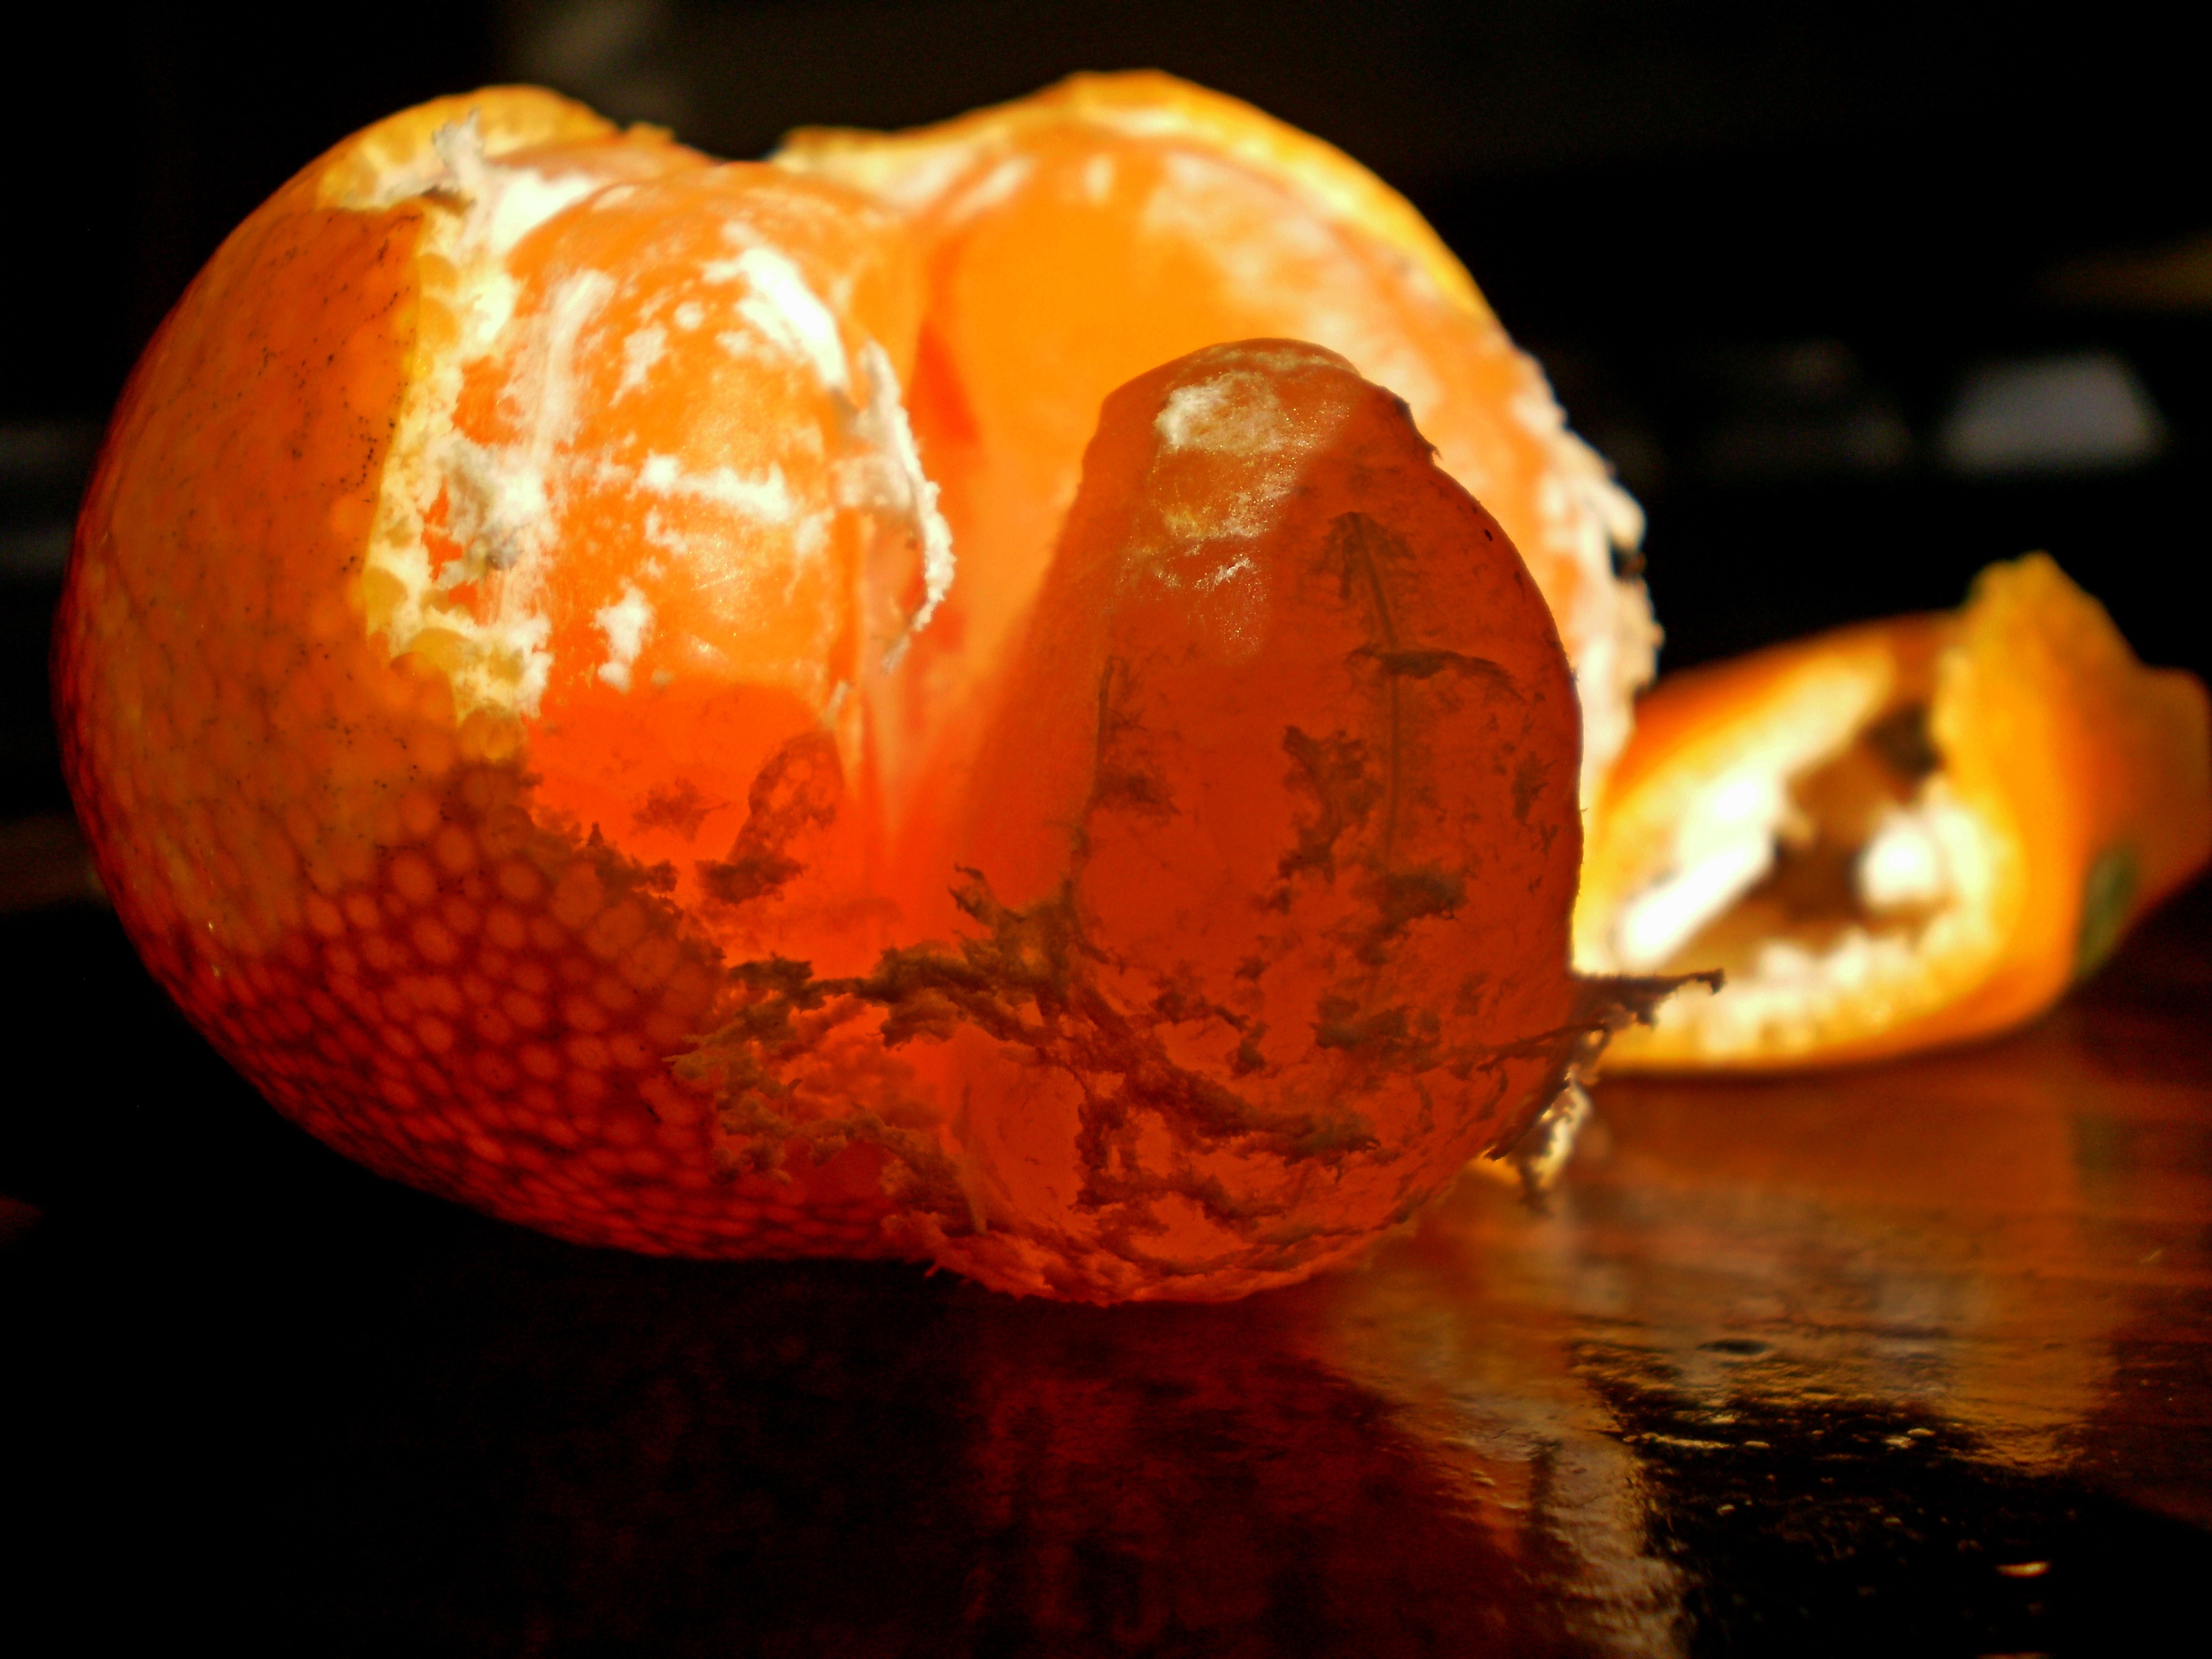
nature, plant, fruit, flower, orange, food, produce, vegetable, autumn, pumpkin, jack o lantern, eating, fruits, organ, carving, macro photography, flowering plant, land plant